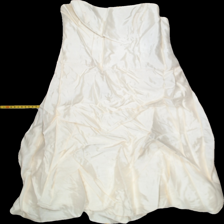
View: front
Type: Dress
Category: Ladies
Brand: Not Applicable
Colors: White
Material: 100%acetate
Pattern: Plain
Cut: Regular
Trend: No trend
Stains: No
Damage: 0
Price range: <50
Recommended usage: Reuse